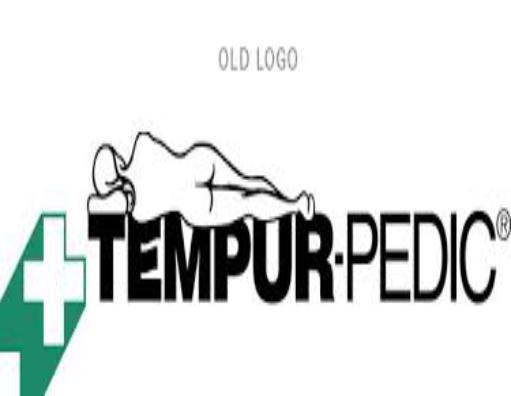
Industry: Necessities